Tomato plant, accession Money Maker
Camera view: bottom (45 deg); turntable rotation: 0 degrees
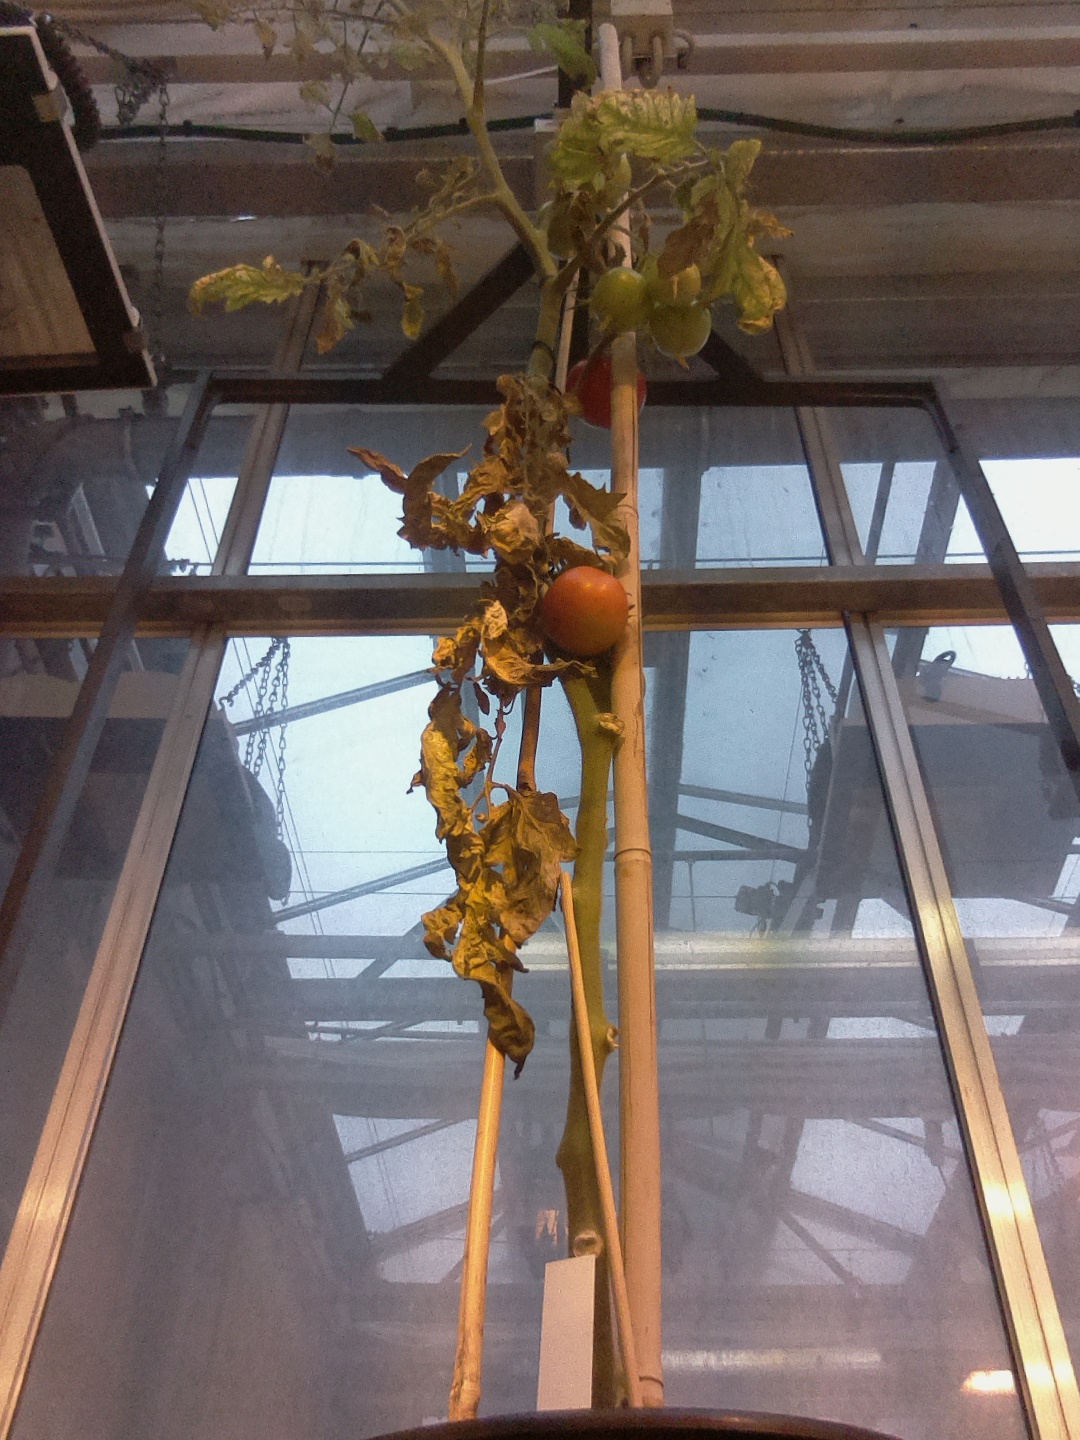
BBCH growth stage 83: 30%-40% of fruits show typical fully ripe color